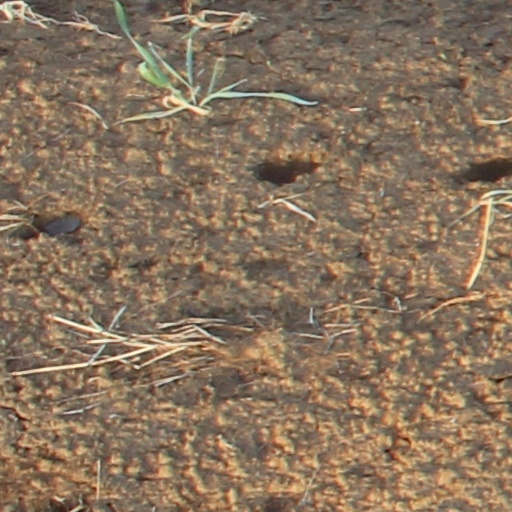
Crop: wheat